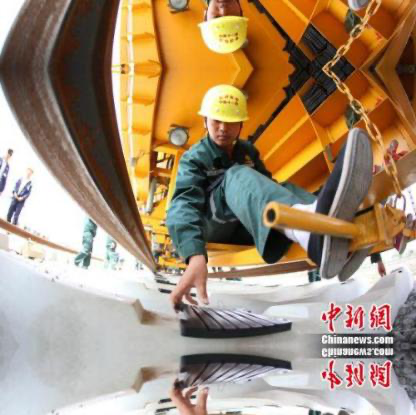
Objects in the image:
label: helmet
label: helmet